Red Fort

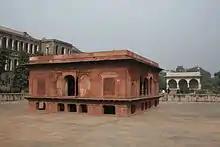
"Zafar Mahal" and the white "Sawan/Bhadon" pavilions in the background

The "Diwan-i-Khas", or Hall of Private Audience, was a space dedicated to addressing the official matters and requests of the nobility and members of the royal family. A gate located on the north side of the "Diwan-i-Aam" provided access to the innermost court of the palace, known as the "Jalau Khana", as well as to the "Diwan-i-Khas". It is constructed of white marble and inlaid with precious stones. The once-silver ceiling has been restored in wood. François Bernier described witnessing the jeweled Peacock Throne here in the 17th century. At either ends of the hall, over the two outer arches, is an inscription by Persian poet Amir Khusrow: